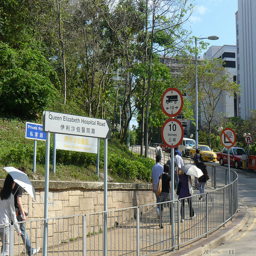
A group of people who are walking with umbrellas.
Some people walking up a hill by the side of a road.
a big group of people that are walking on a sidewalk
People walking down the street behind a guardrail.
A group of people walking under a red bus stop sign.